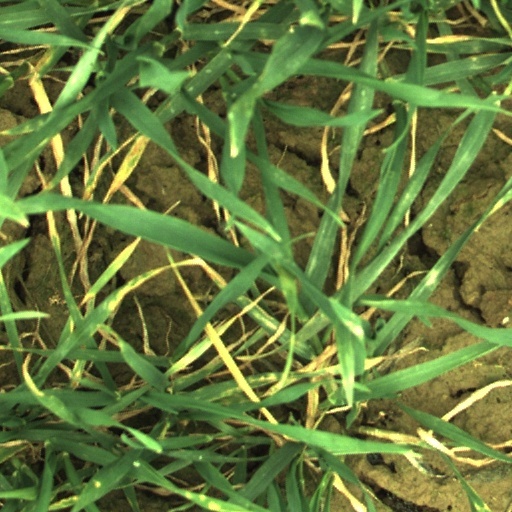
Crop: wheat